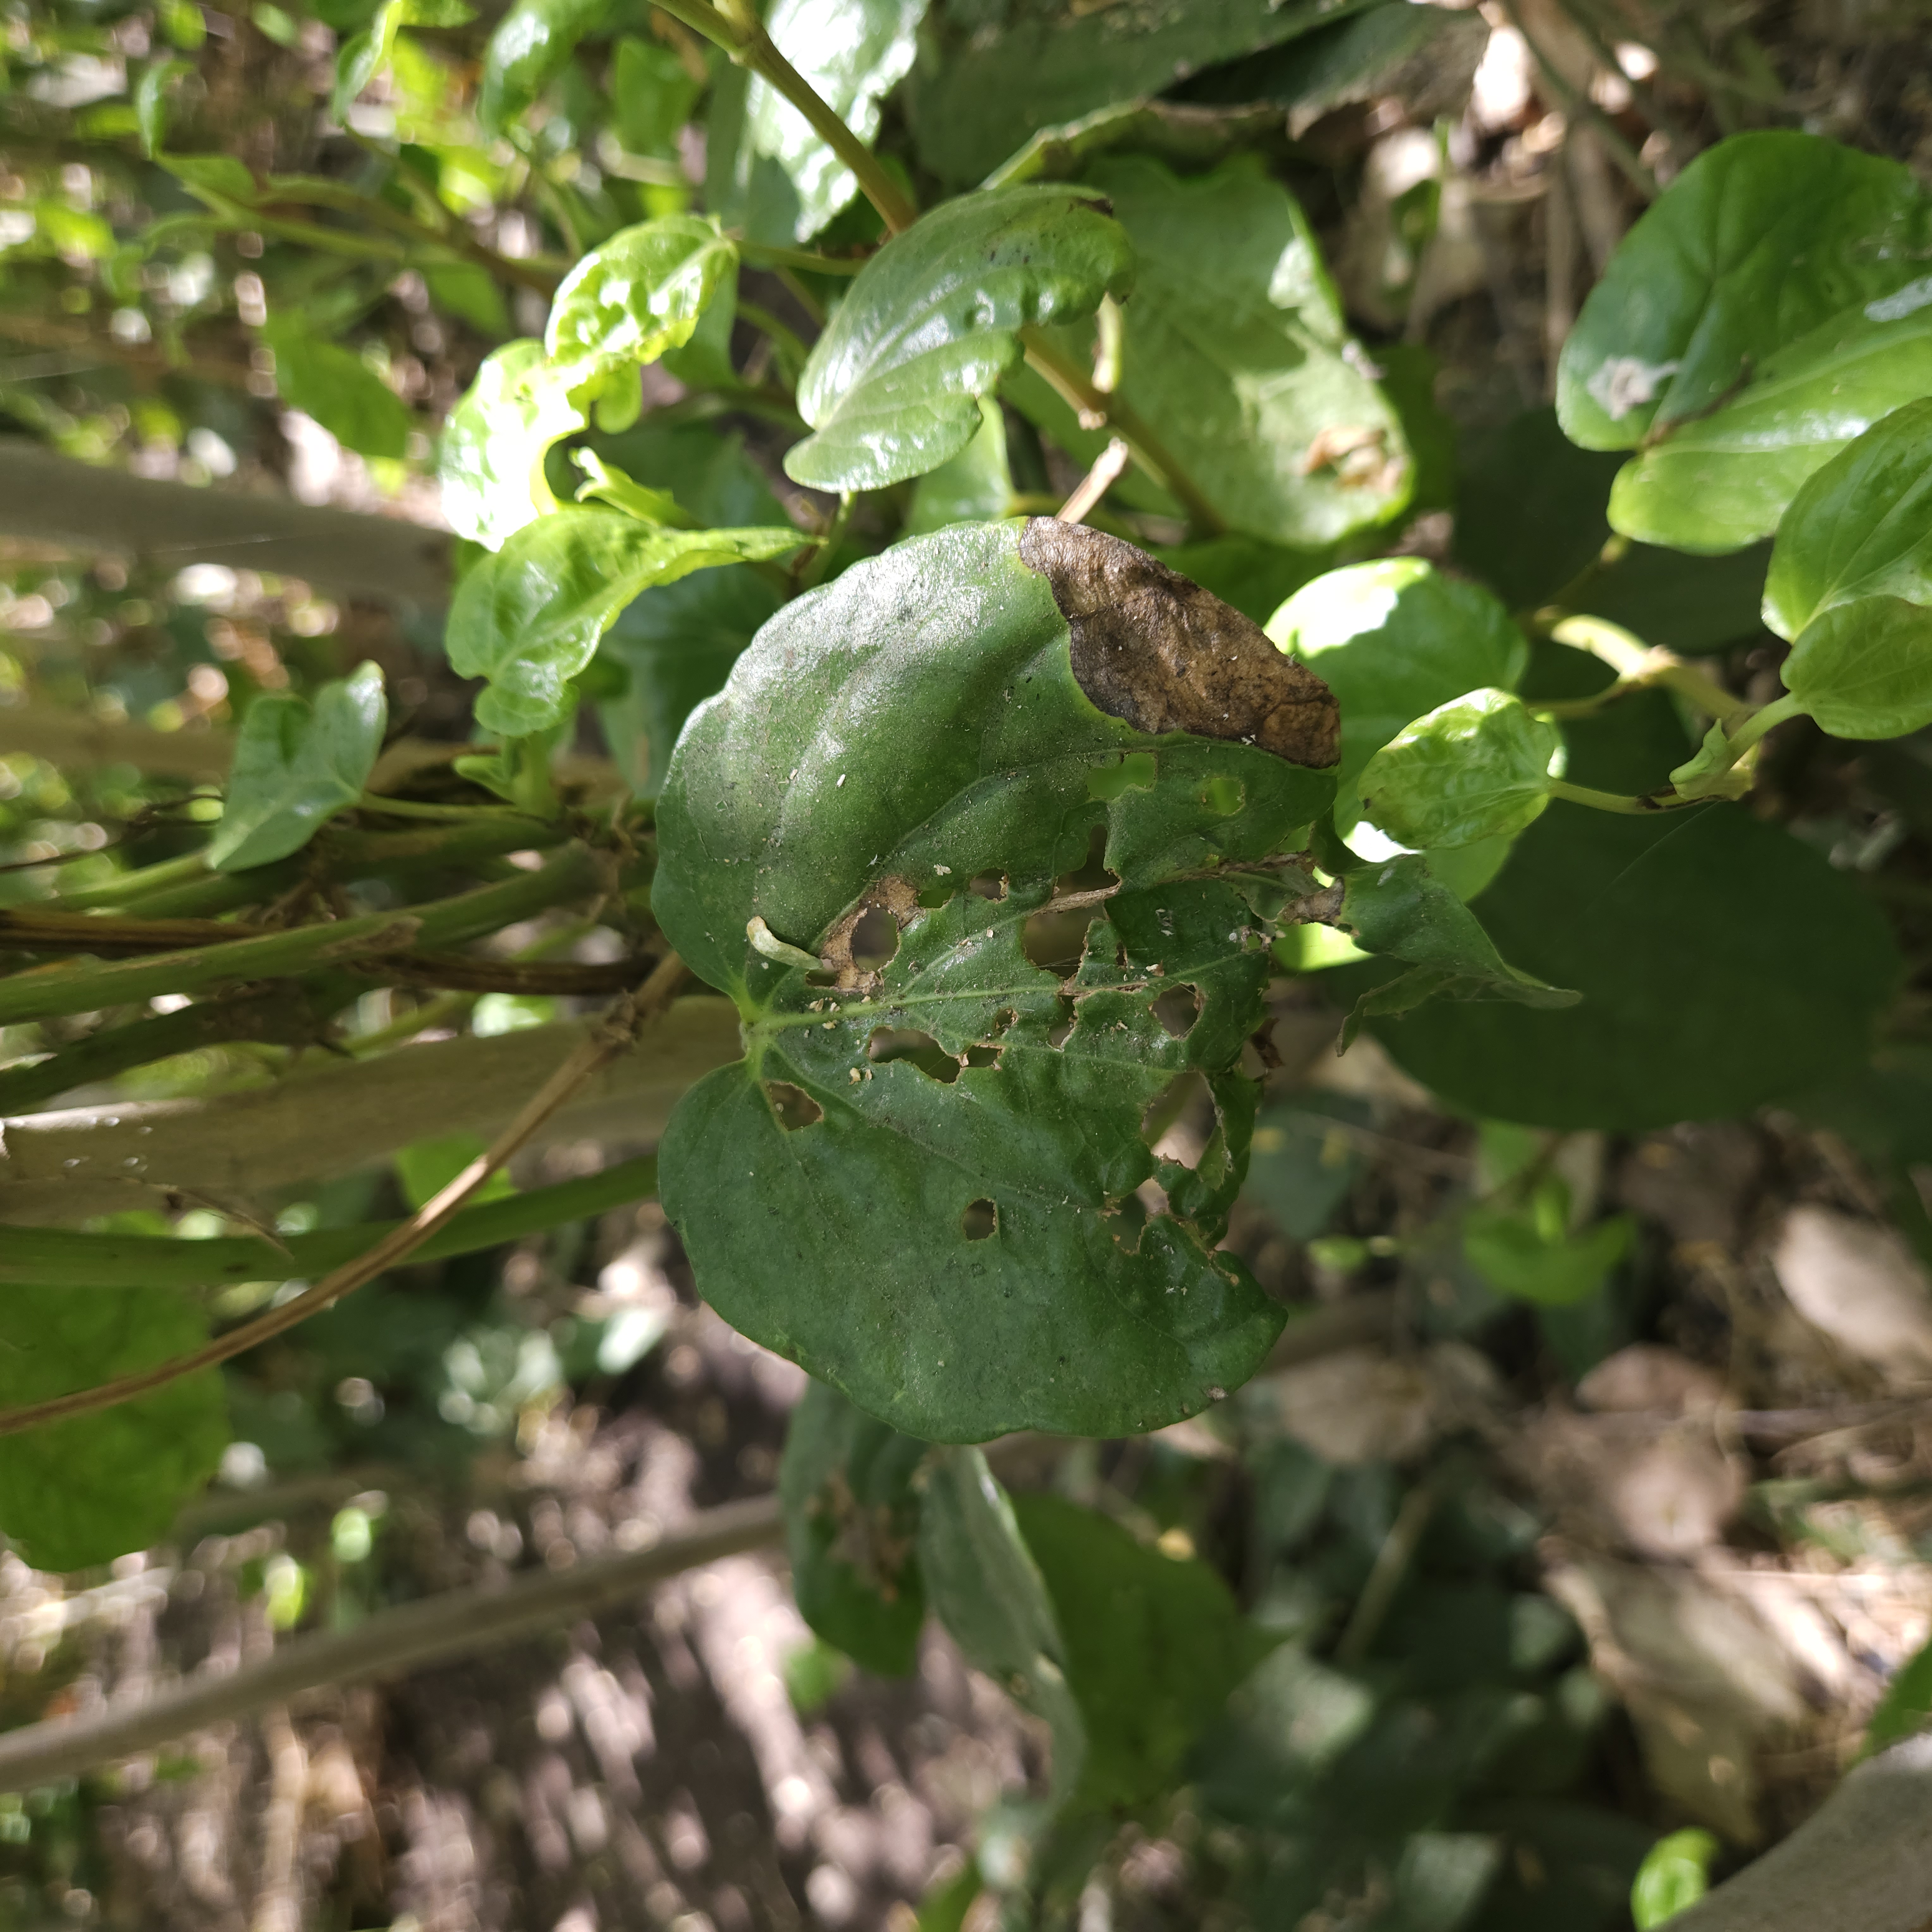
Label: Diseased